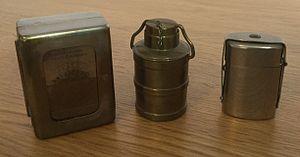
Un encrier est un récipient permettant de contenir de l'encre dans un endroit pratique pour la personne qui écrit avec une plume ou un stylo-plume.